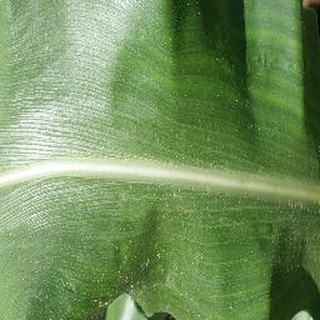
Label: healthy_corn